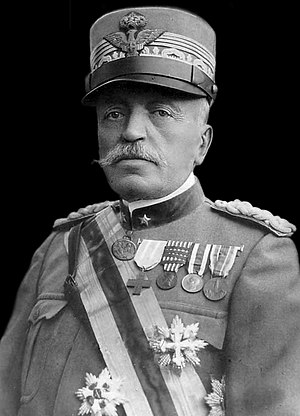
Luigi Cadorna
Cadorna i 1902
Luigi Cadorna var en militær leder og generalstabschef for den italienske hær under 1. verdenskrig i årene fra 1914 til 1917, da han blev afskediget til fordel for Armando Diaz efter det katastrofale slag ved Caporetto. Cadorna opnåede rangen som løjtnant i 1868 og fik hurtigt sin ilddåb i slaget om Rom i 1870. Herefter steg den unge Cadorna støt i rang, indtil han blev generalstabschef for den italienske hær i juli 1914, da hans forgænger Alberto Pollo pludseligt og uventet døde. Dermed stod Cadorna i spidsen for det italienske militær ved Italiens indtræden i 1. verdenskrig i maj 1915, hvor Cadorna fik kommandoen for Italiens primære front i krigen, nemlig den Italienske Front, der strakte sig langs den italiensk-østrigske grænse fra Dolomitterne i vest til Isonzo-flodens udmunding i Adriaterhavet.